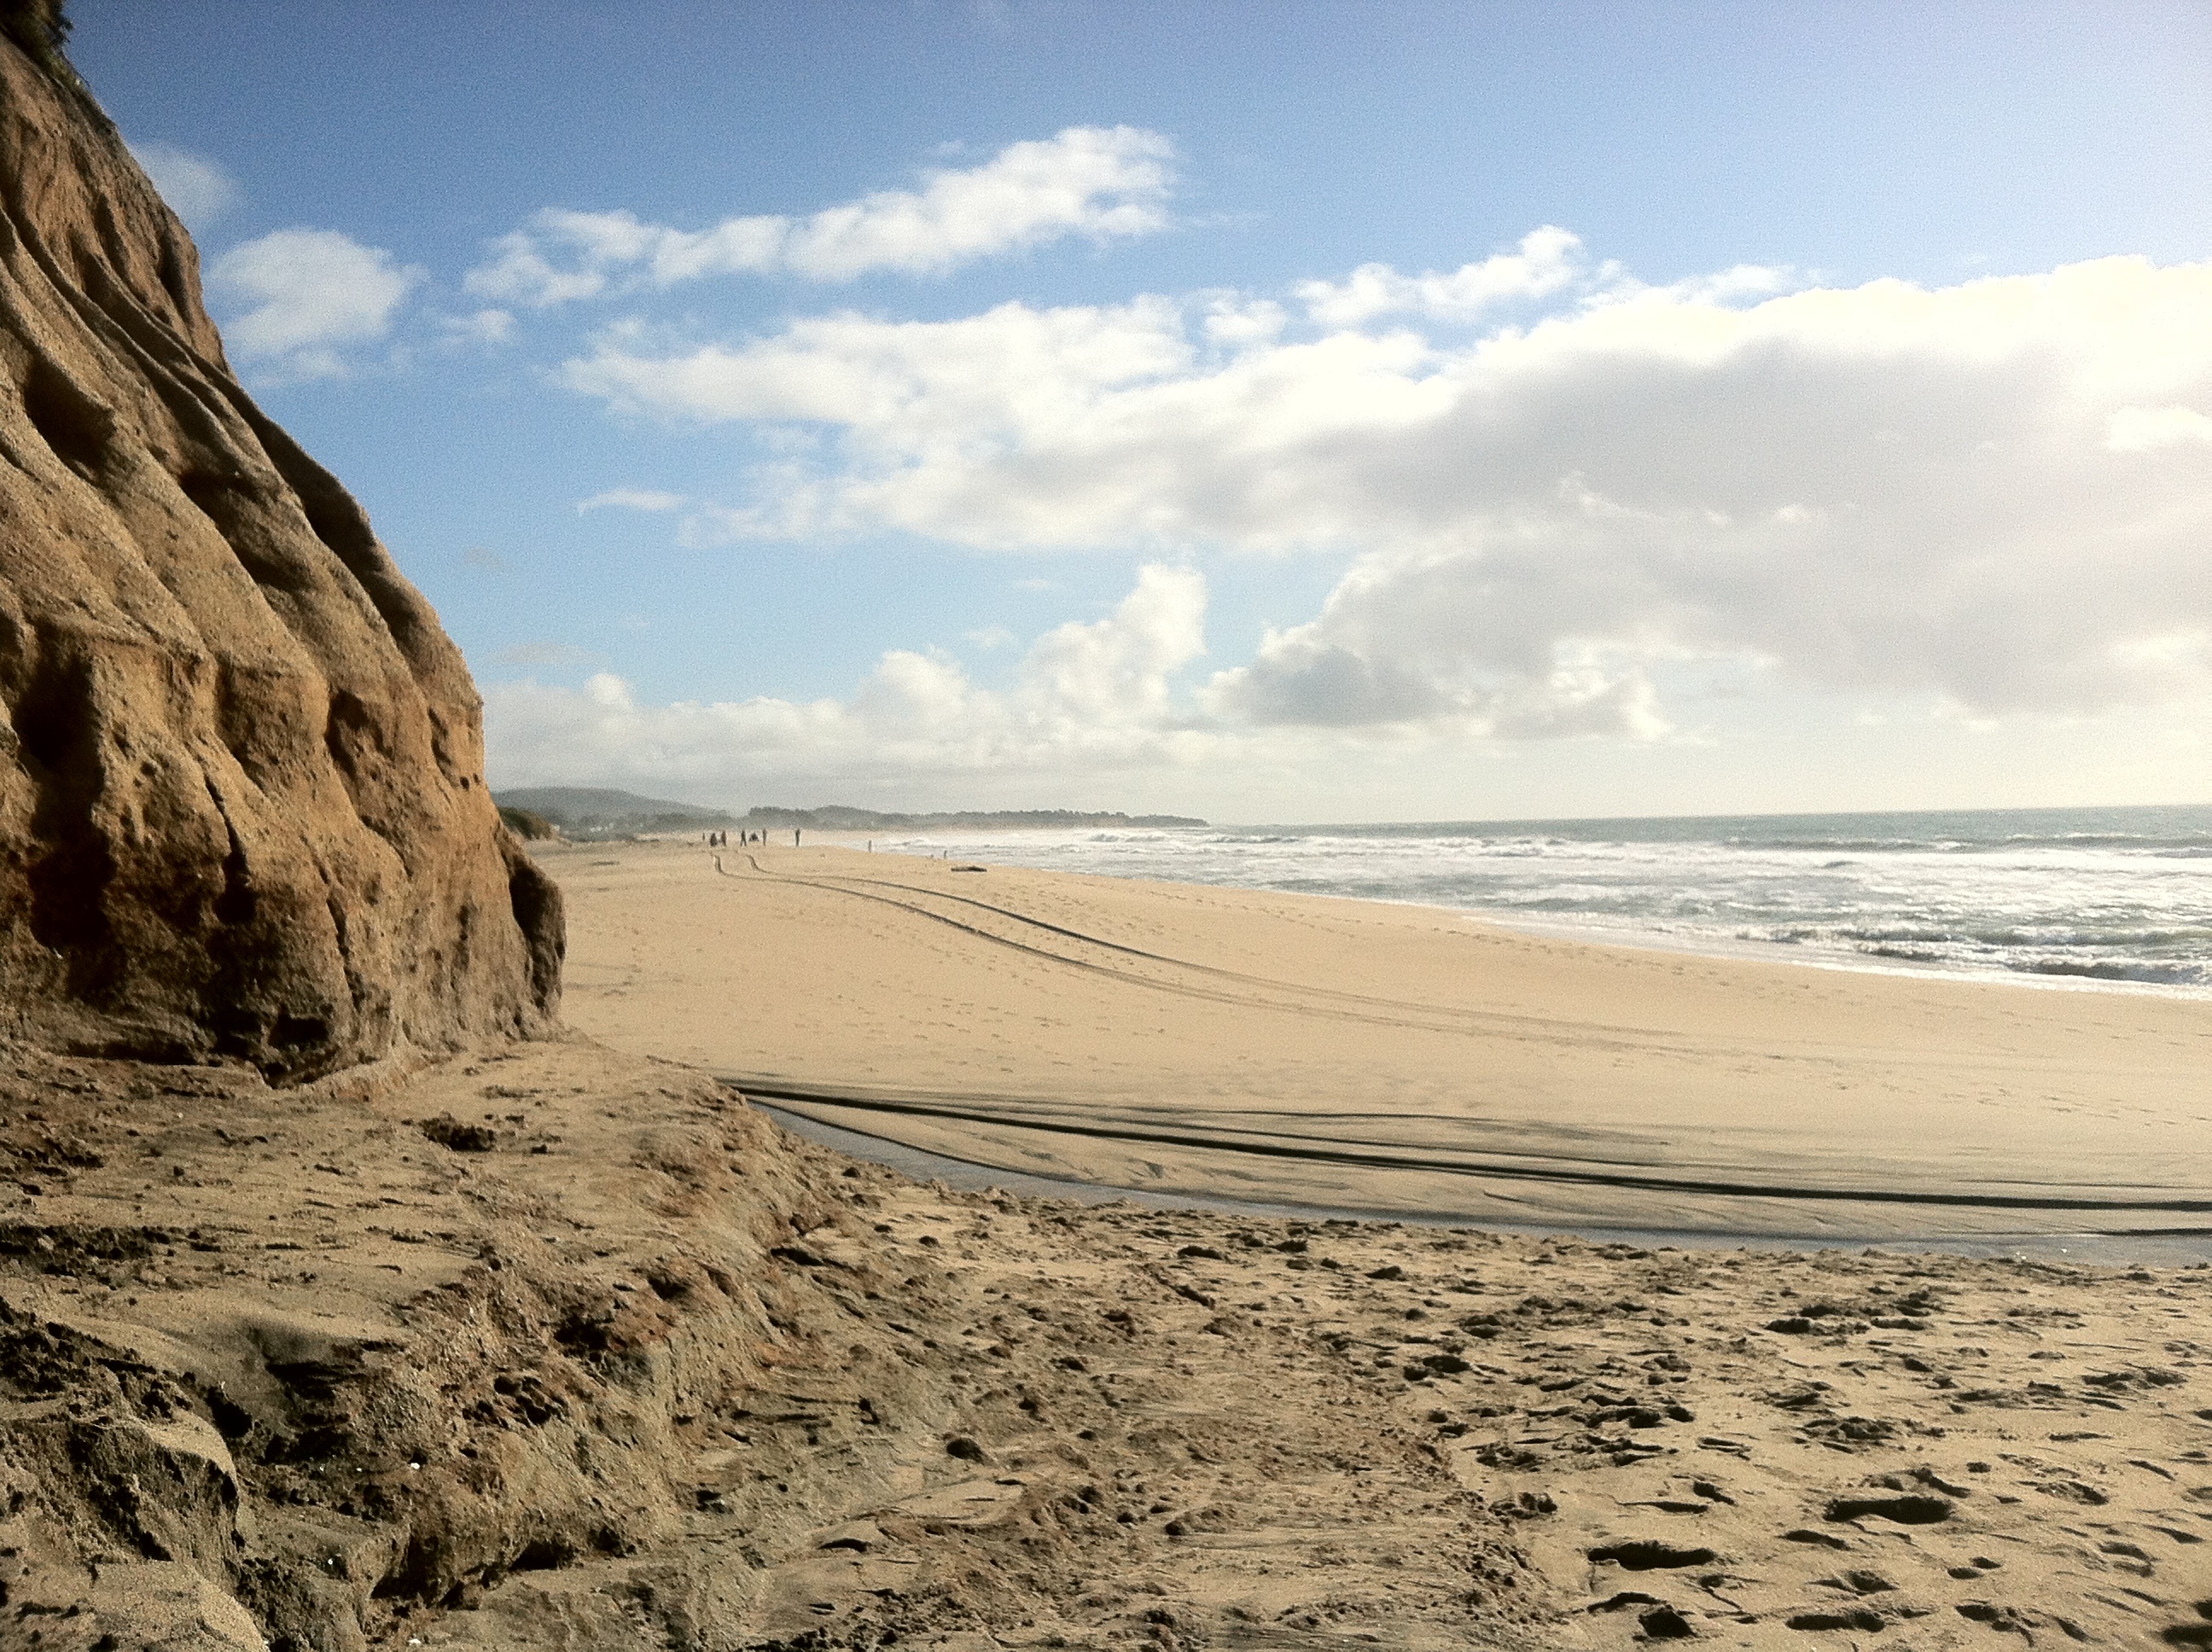
beach, landscape, sea, coast, water, nature, outdoor, sand, rock, ocean, horizon, sky, shore, wave, vacation, travel, relax, seascape, material, body of water, clouds, cape, wadi, natural environment